Gamescom

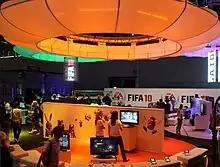
The booth of Electronic Arts in 2009

Sony Computer Entertainment Europe announced the PlayStation 3 Slim, a smaller and lighter model of the console and a release date of 1 September 2009. Firmware 3.0 for the PlayStation 3 was also announced, adding new features to the PlayStation Network. Sony announced that the European Video Store would launch in November 2009. Sony also announced that the PlayStation Portable would get smaller games (under 100mb) in the form of 'minis' and that comics would also be available to download in December 2009. A "free game" registration promotion was announced for the PSP Go.